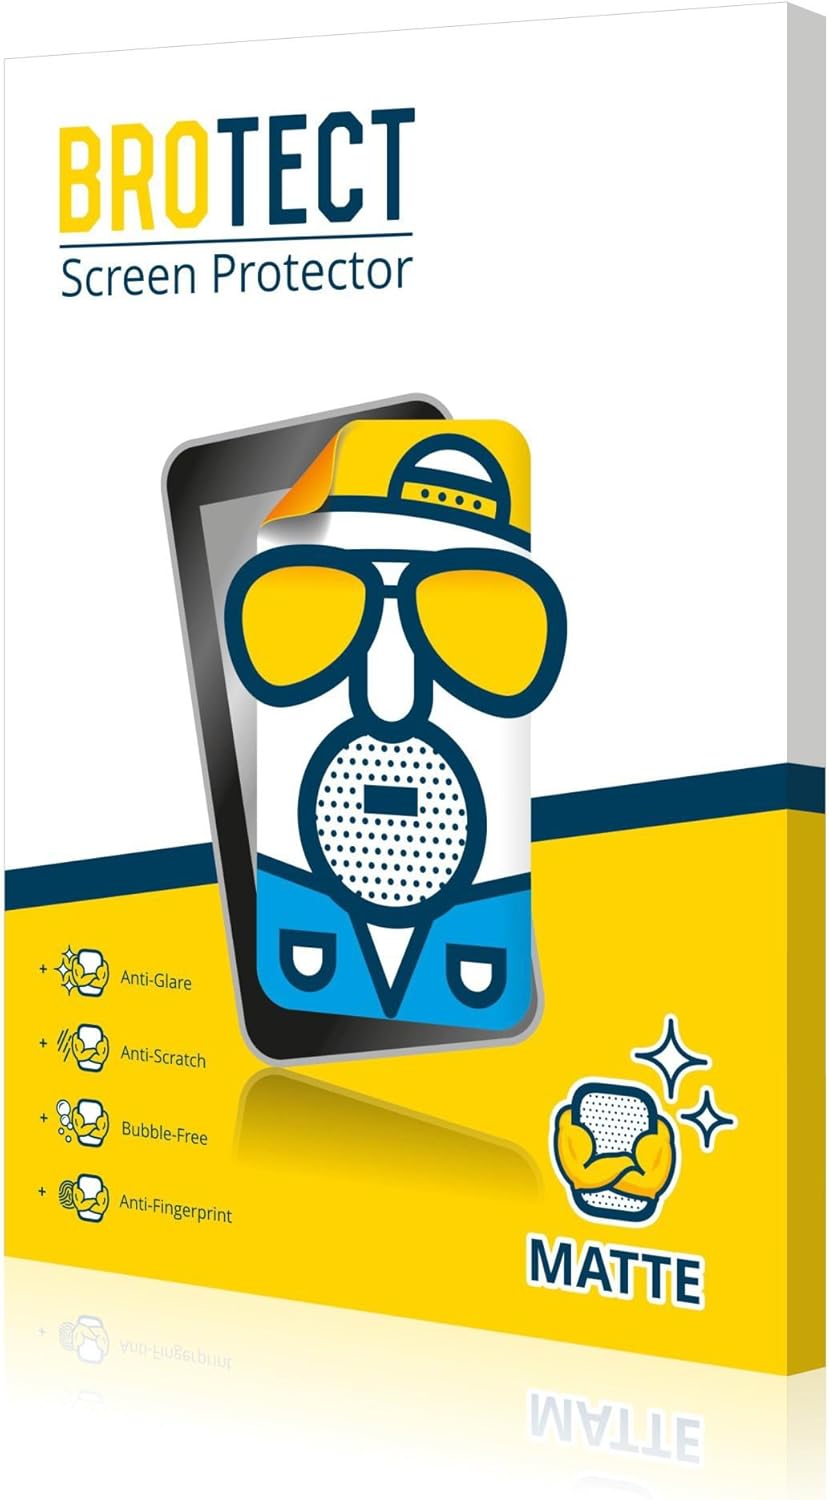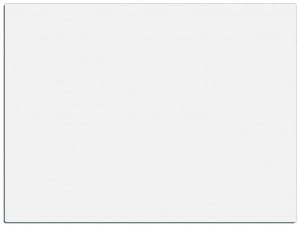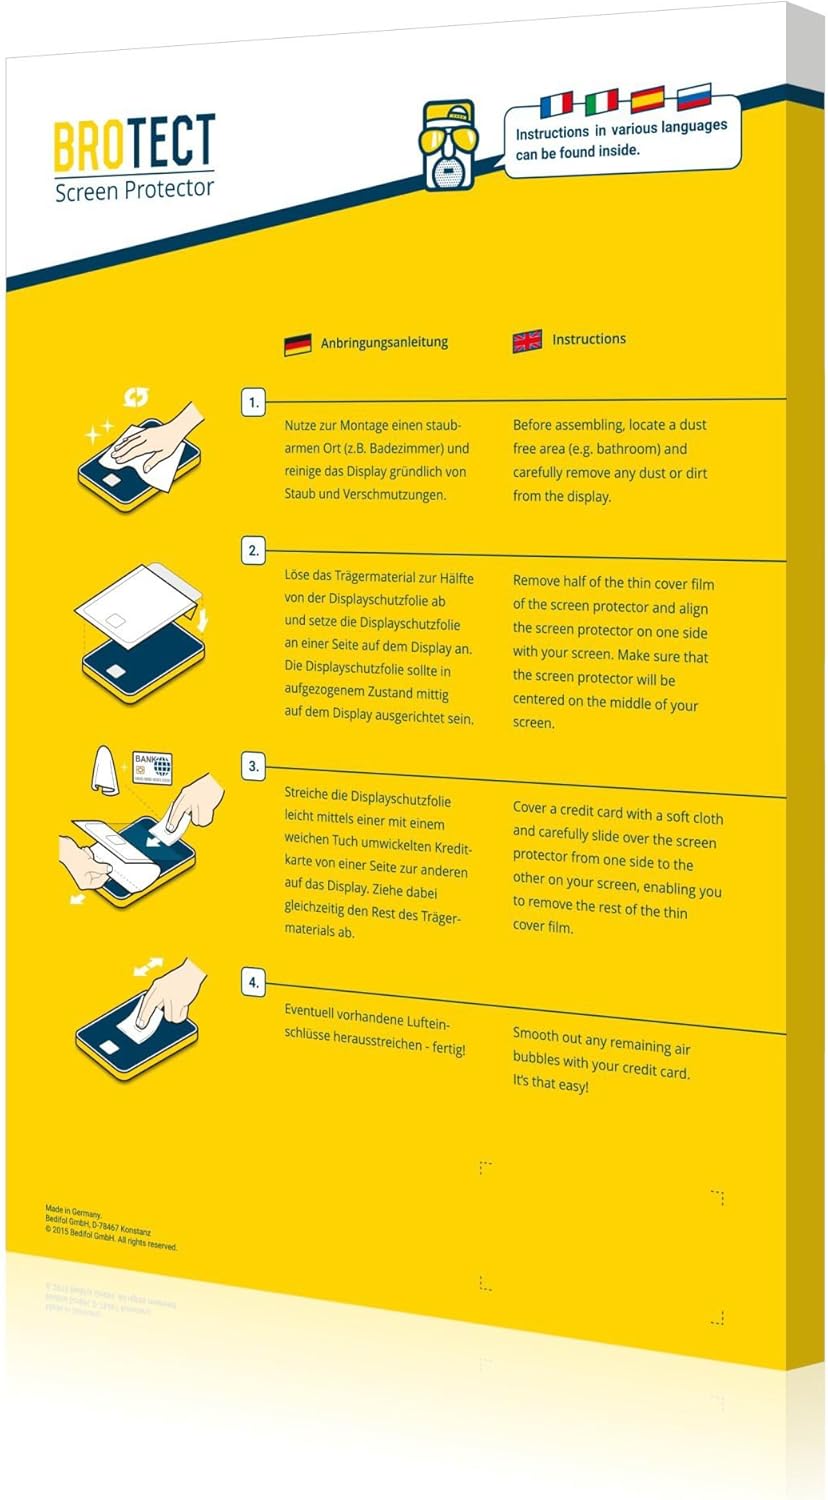
2X BROTECT Matte Screen Protector for Yaesu FT-991A, Matte, Anti-Glare, Anti-Scratch
Category: Computers
BROTECT Matte Screen Protector offers perfect screen protection and its matte surface reduces light and sun reflections on your screen.The screen protector has an extremely scratch-resistant and durable surface. Scratches have no chance against this Screen Protector. With additional anti-fingerprint coating, dirt and fingerprints can easily be wiped off the film.Our newly developed adhesive layer ensures that you can attach the film in a stress-free way - bubble-free and problem-free installation. Detailed, illustrated and easily coherent instructions.2 SCREEN PROTECTORS in original packaging (For gadgets with multiple displays you will receive 2 screen protectors for each display.)
Features: NOTE: If your device has curved edges of the display, the film is deliberately cut smaller than the display. | Matte, Anti-Glare, Anti-Scratch, Anti-Fingerprint | minimizes light and sun reflections on the screen | With additional anti-fingerprint layer so fingerprints and dirt are easily wiped off | Easy to apply - Easy residue-free removable